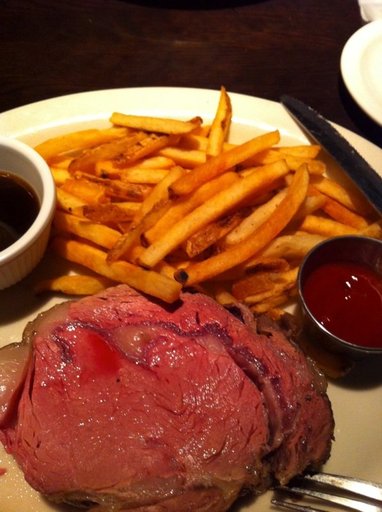
Label: prime_rib